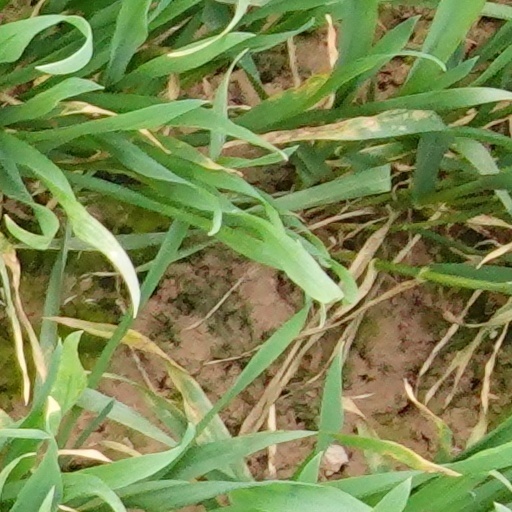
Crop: wheat